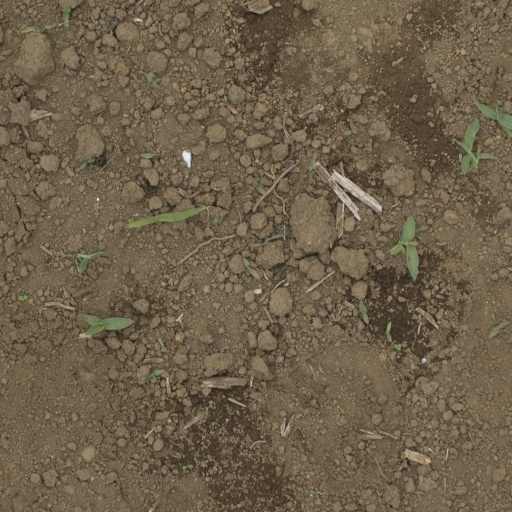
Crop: Jerusalem artichoke